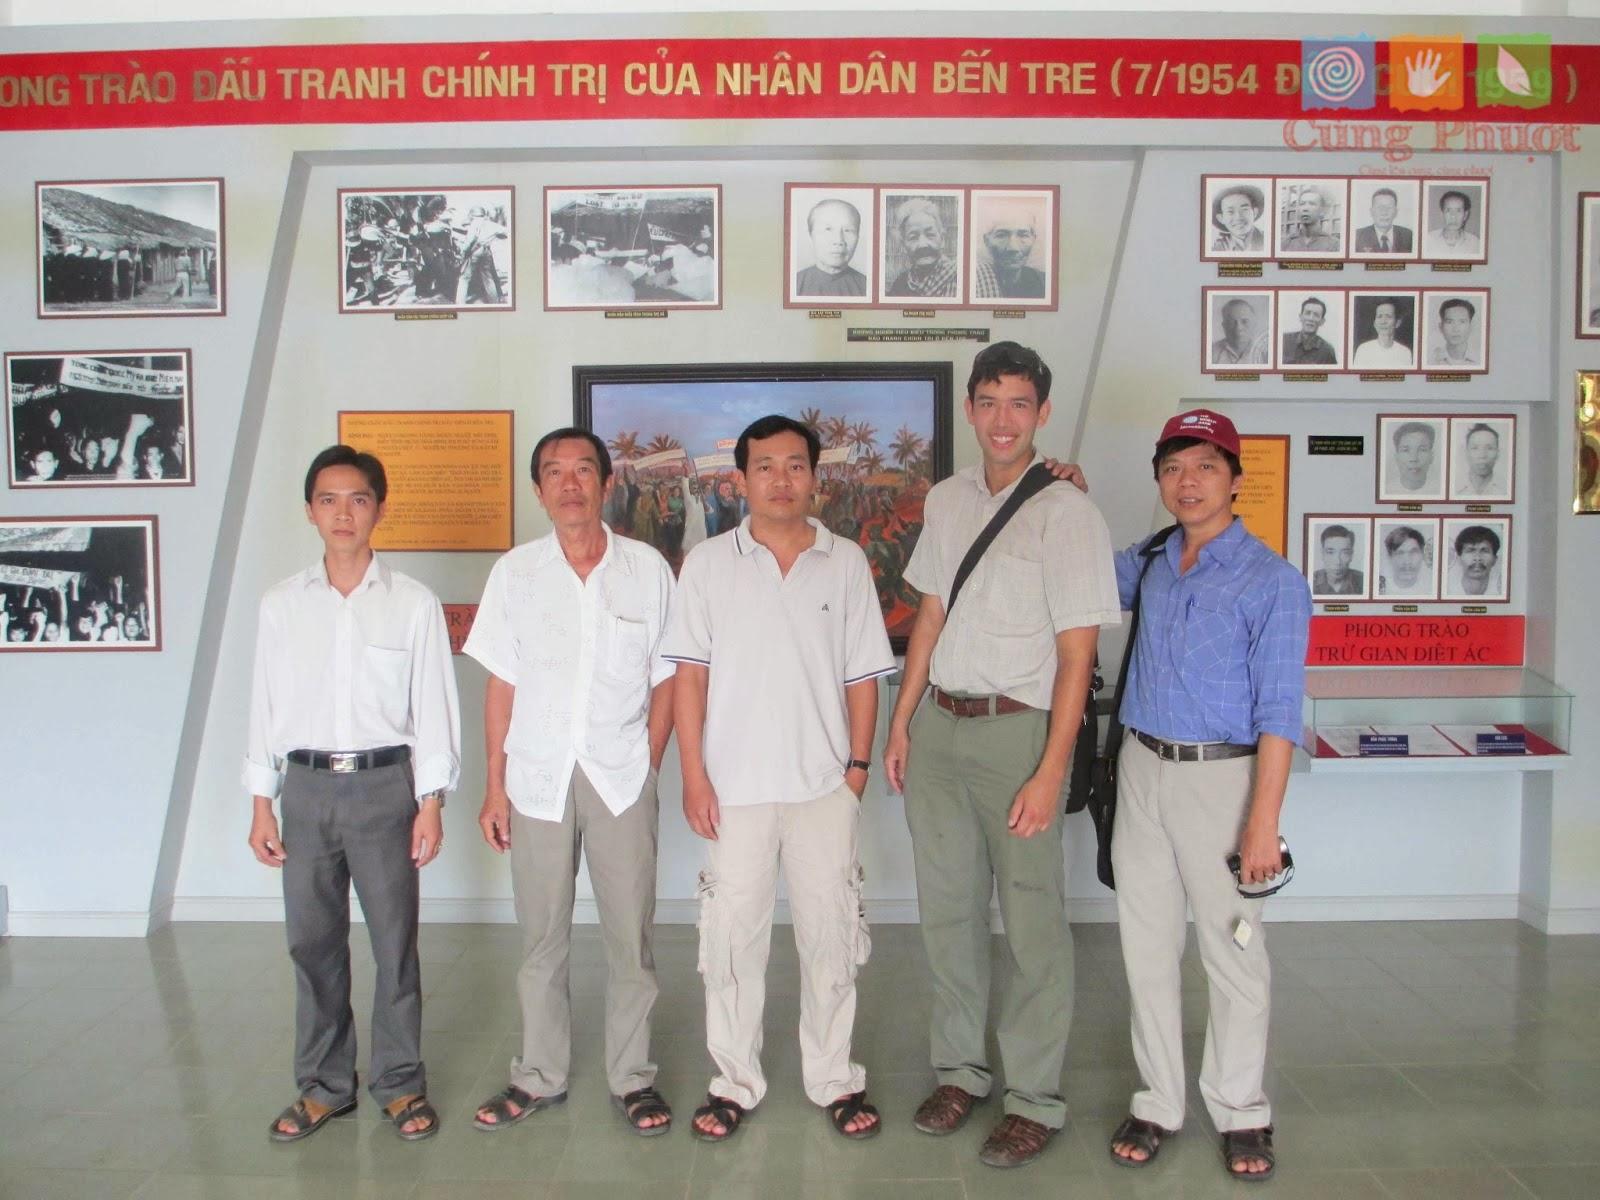
có một nhóm người đang xuất hiện trong một căn phòng trưng bày